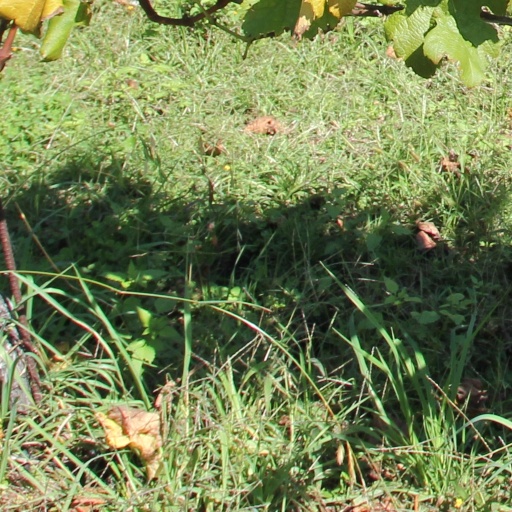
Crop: grape